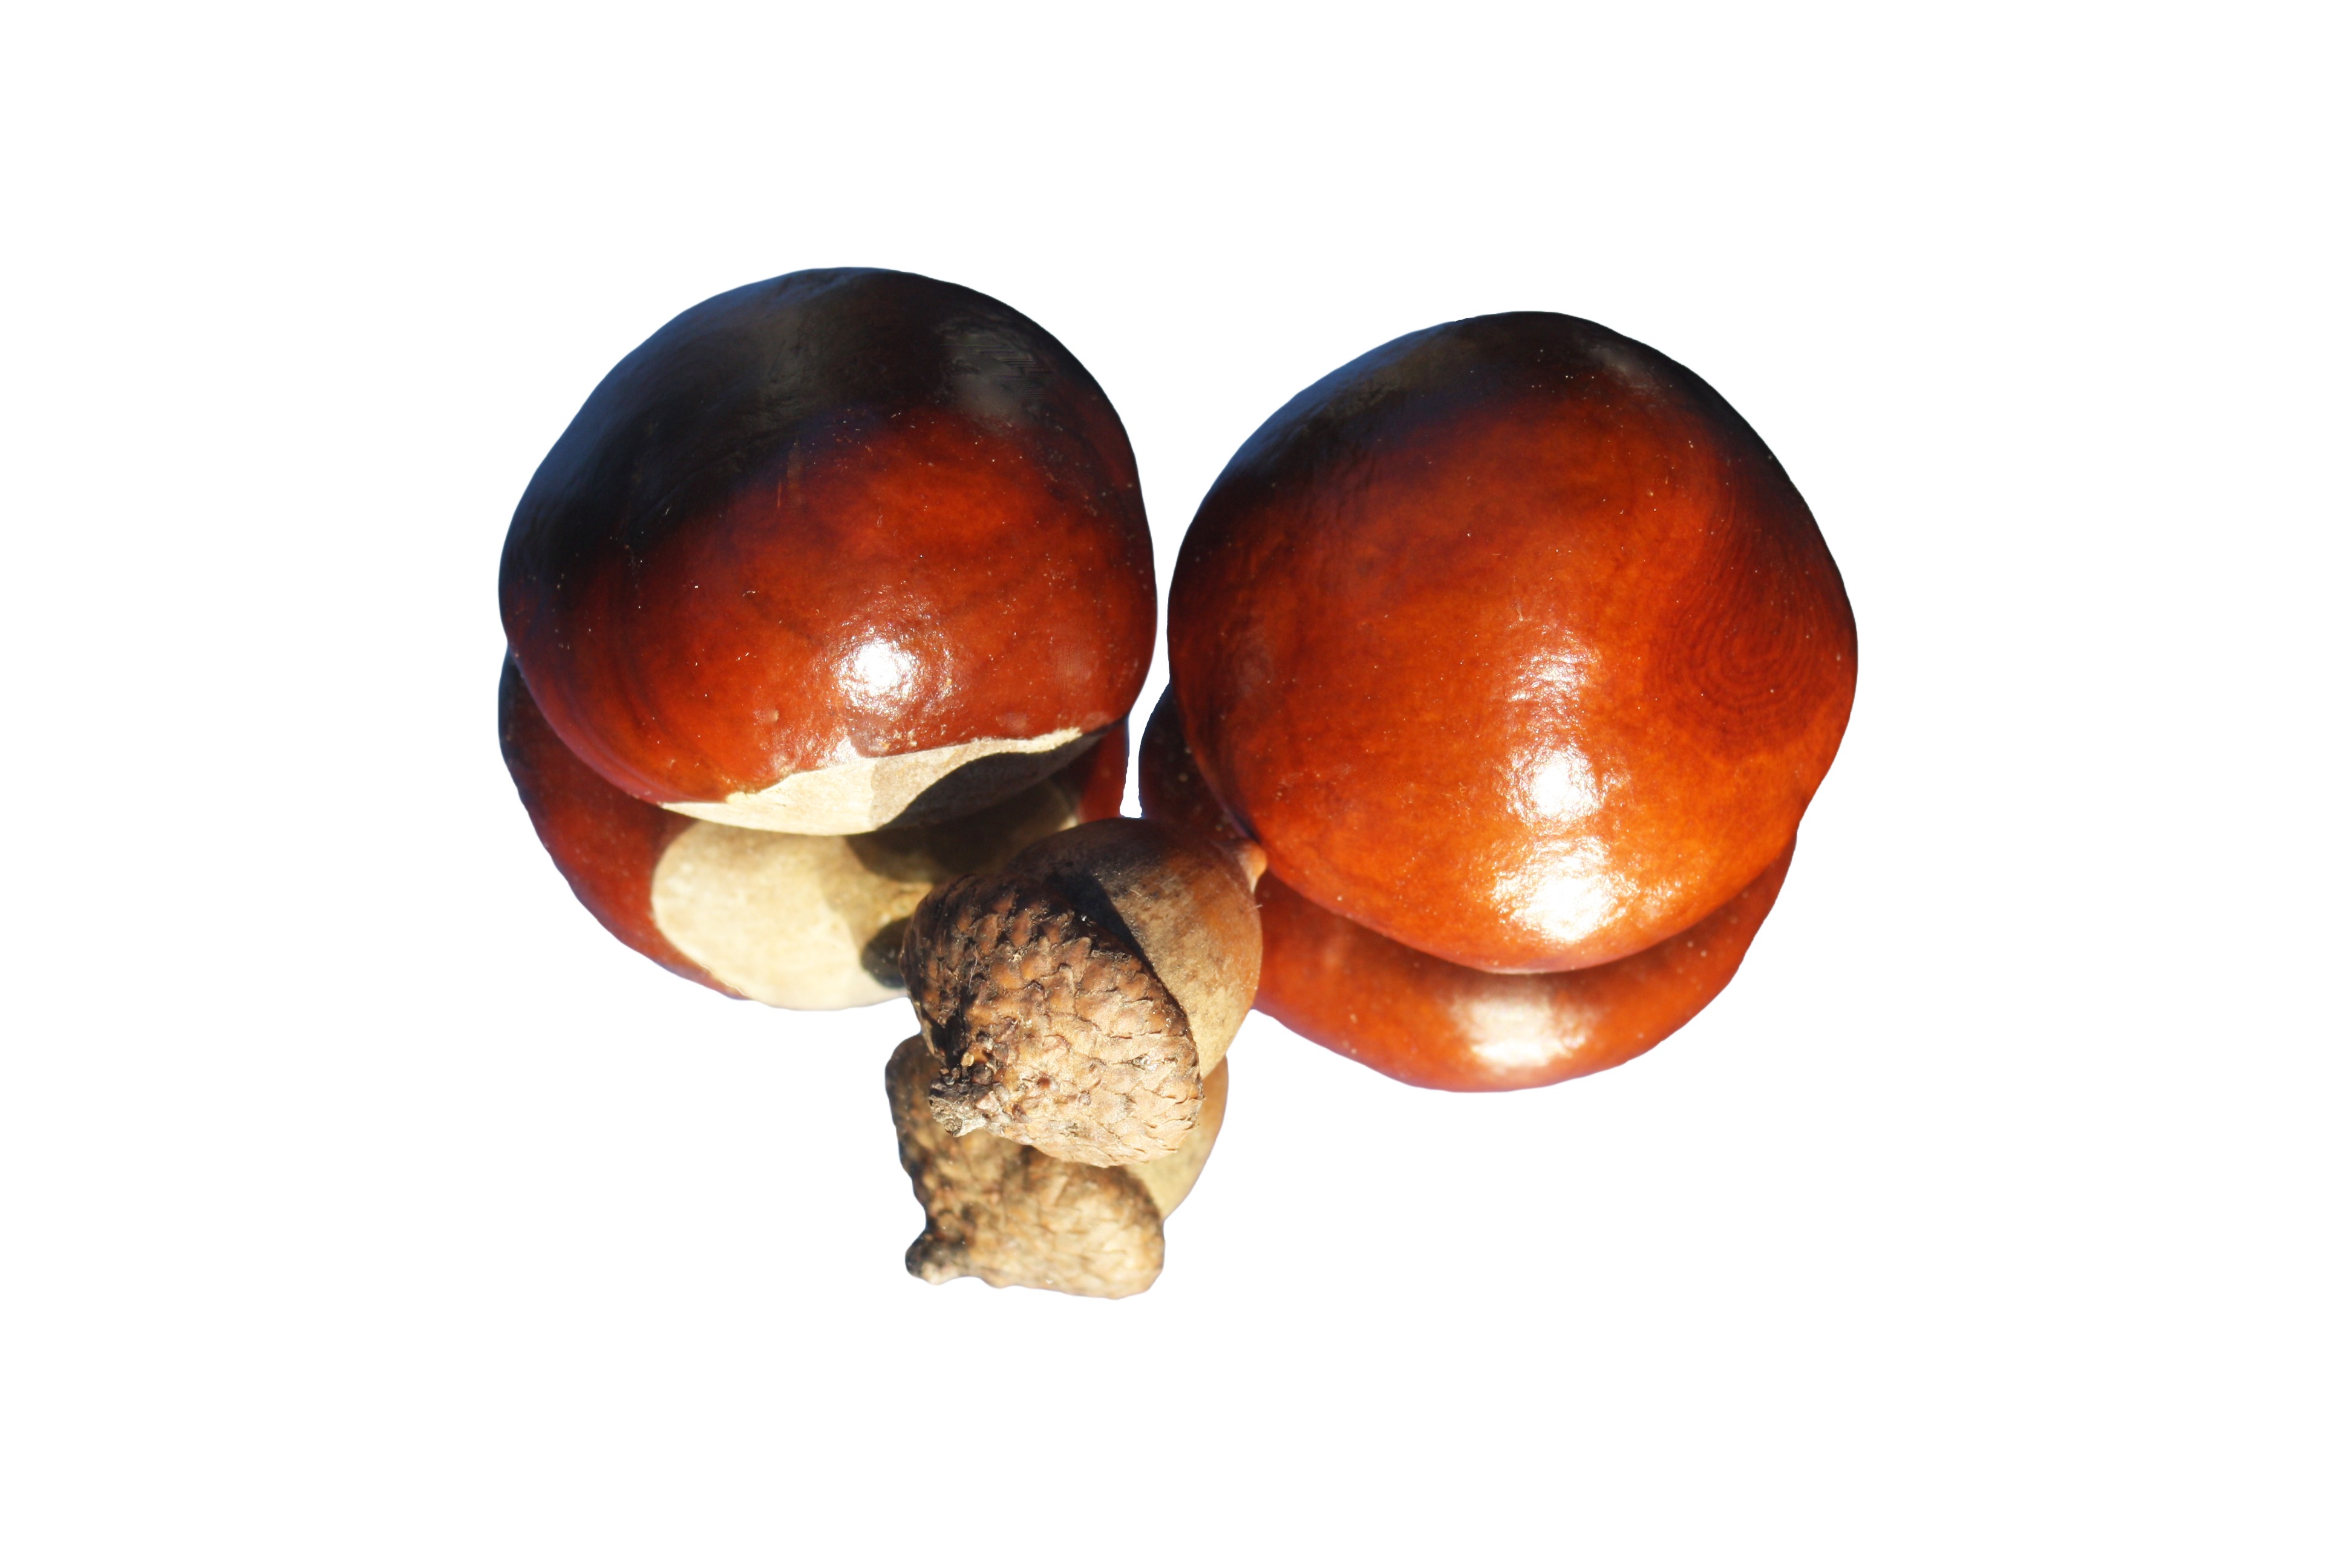
plant, fruit, isolated, food, produce, acorn, mirror, sphere, shiny, chestnut, horse chestnut, flowering plant, land plant